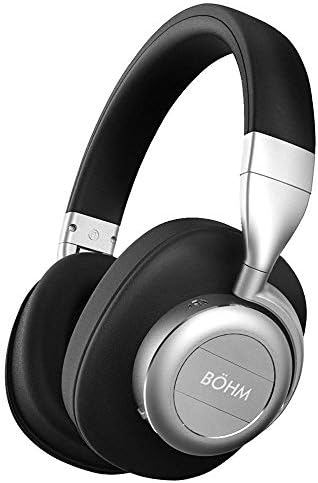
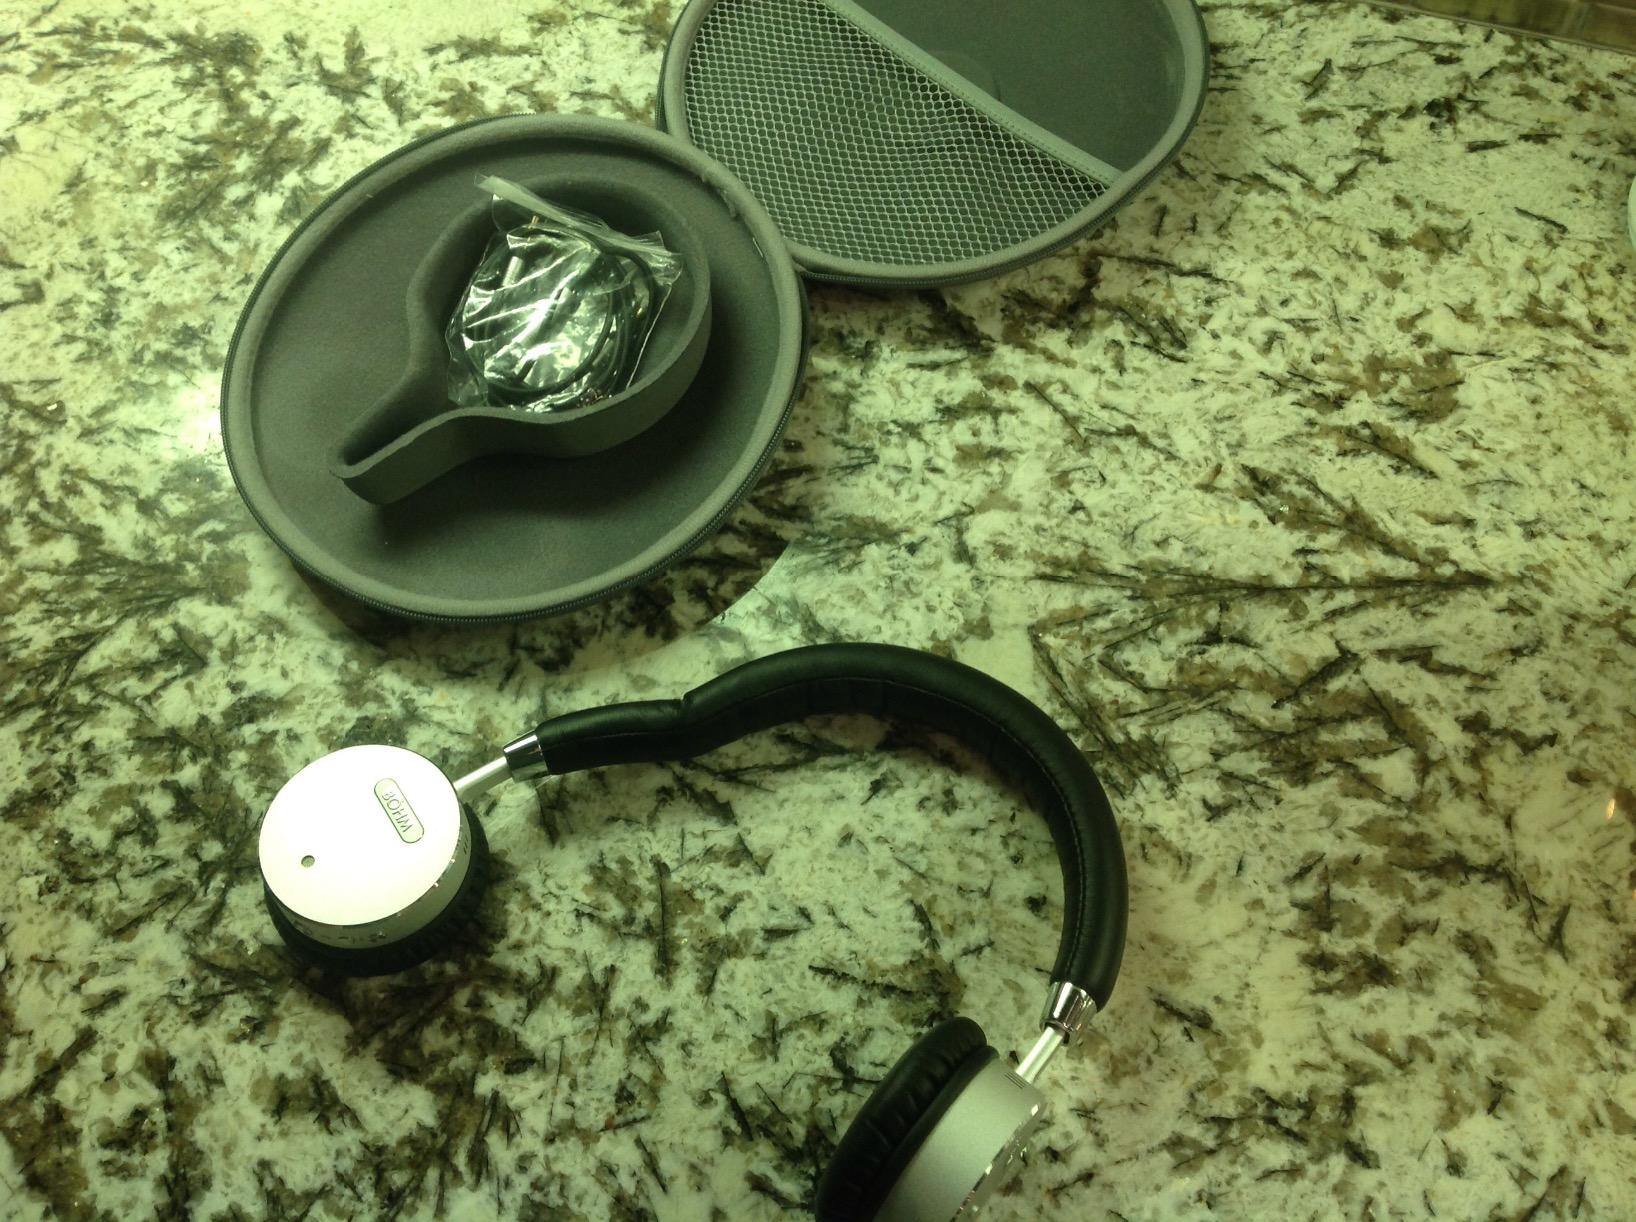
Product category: headphones
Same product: no